Final Fantasy VII

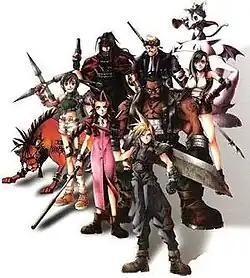
Nine people stand in a group against a white background; the group —made up of seven humans and two animal-like beings— wear a variety of clothing and the human characters carry different weapons.

The game's art director was Yusuke Naora, who had previously worked as a designer for "Final Fantasy VI". With the switch into 3D, Naora realized that he needed to relearn drawing, as 3D visuals require a very different approach than 2D. With the massive scale and scope of the project, Naora was granted a team devoted entirely to the game's visual design. The department's duties included illustration, modeling of 3D characters, texturing, the creation of environments, visual effects, and animation. The Shinra logo, which incorporated a kanji symbol, was drawn by Naora personally. Promotional artwork, in addition to the logo artwork, was created by Yoshitaka Amano, an artist whose association with the series went back to its inception. While he had taken a prominent role in earlier entries, Amano was unable to do so for "Final Fantasy VII", due to commitments at overseas exhibitions. His logo artwork was based on Meteor: when he saw images of Meteor, he was not sure how to turn it into suitable artwork. In the end, he created multiple variations of the image and asked staff to choose which they preferred. The green coloring represents the predominant lighting in Midgar and the color of the Lifestream, while the blue reflected the ecological themes present in the story. Its coloring directly influenced the general coloring of the game's environments.